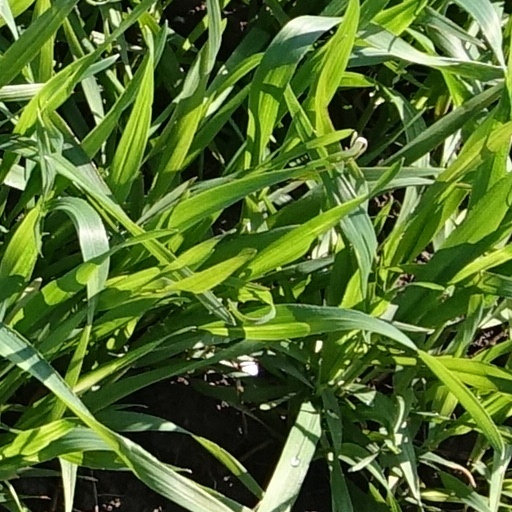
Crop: wheat